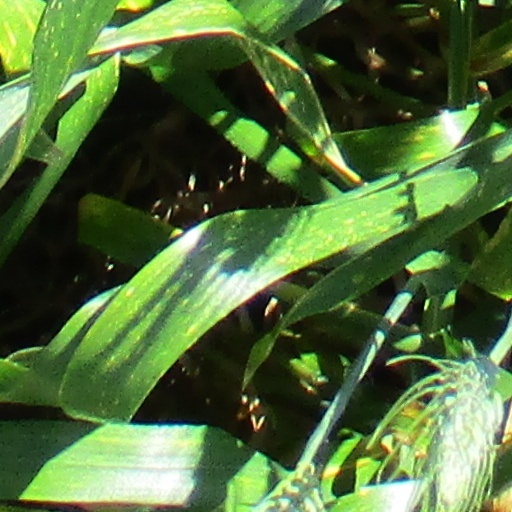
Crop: wheat